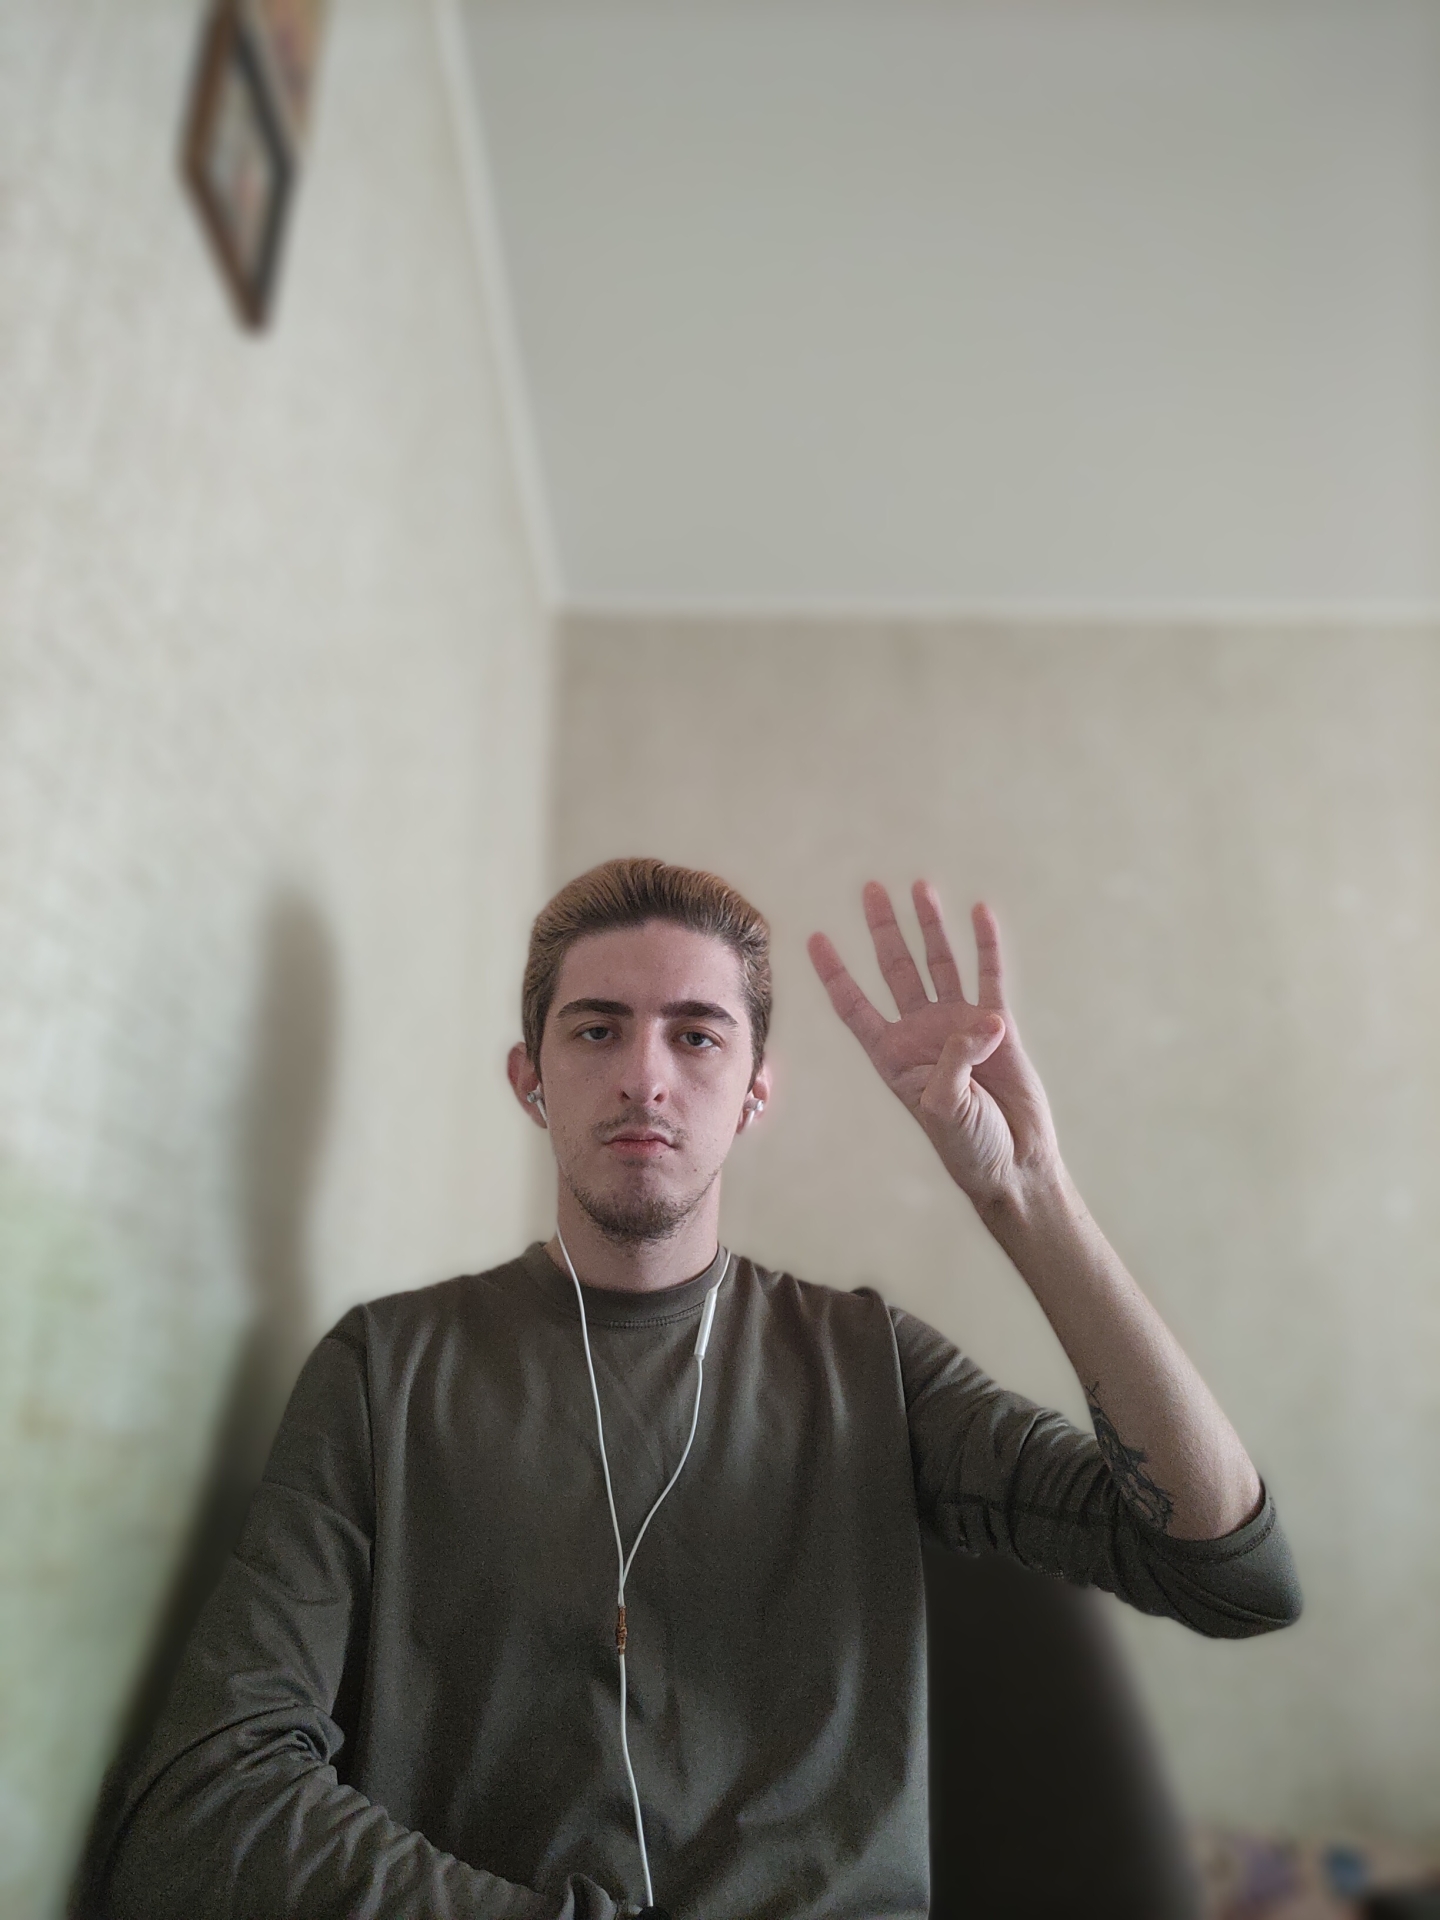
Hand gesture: four